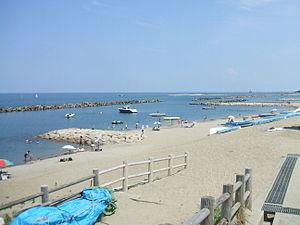
Chūō est l'un des 8 arrondissements de la ville de Niigata au Japon. Il est situé au centre nord de la ville, au bord de la mer du Japon.